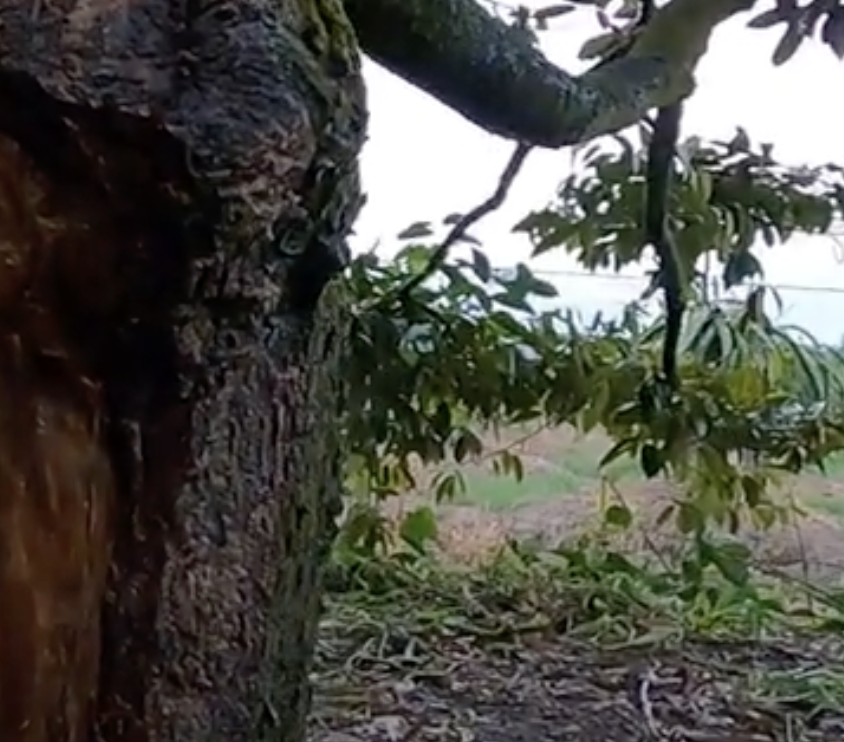
Label: stem_cracking_ gummosis